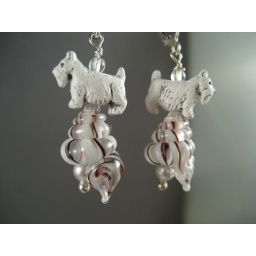
Handmade lampwork boro glass whelk shells by Laffinggull studios, freshwater pearls and Scotties dangling from sterling silver leverbacks